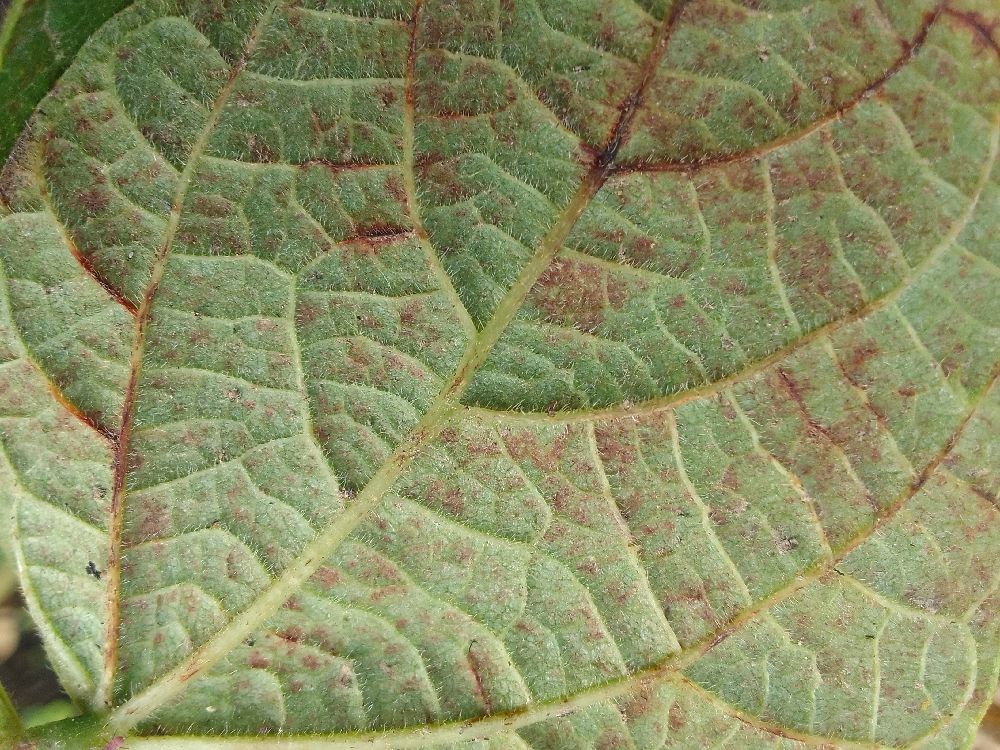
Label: anthracnose